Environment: real
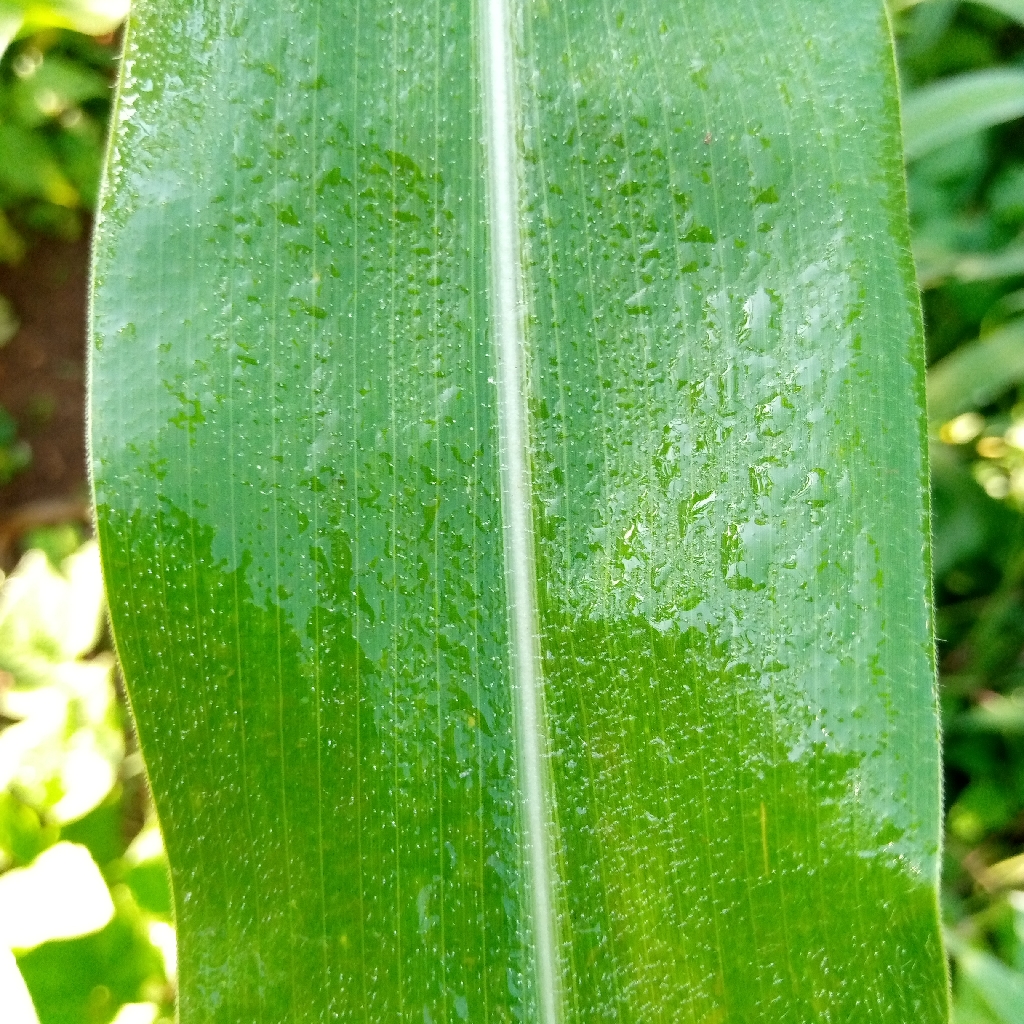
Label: healthy